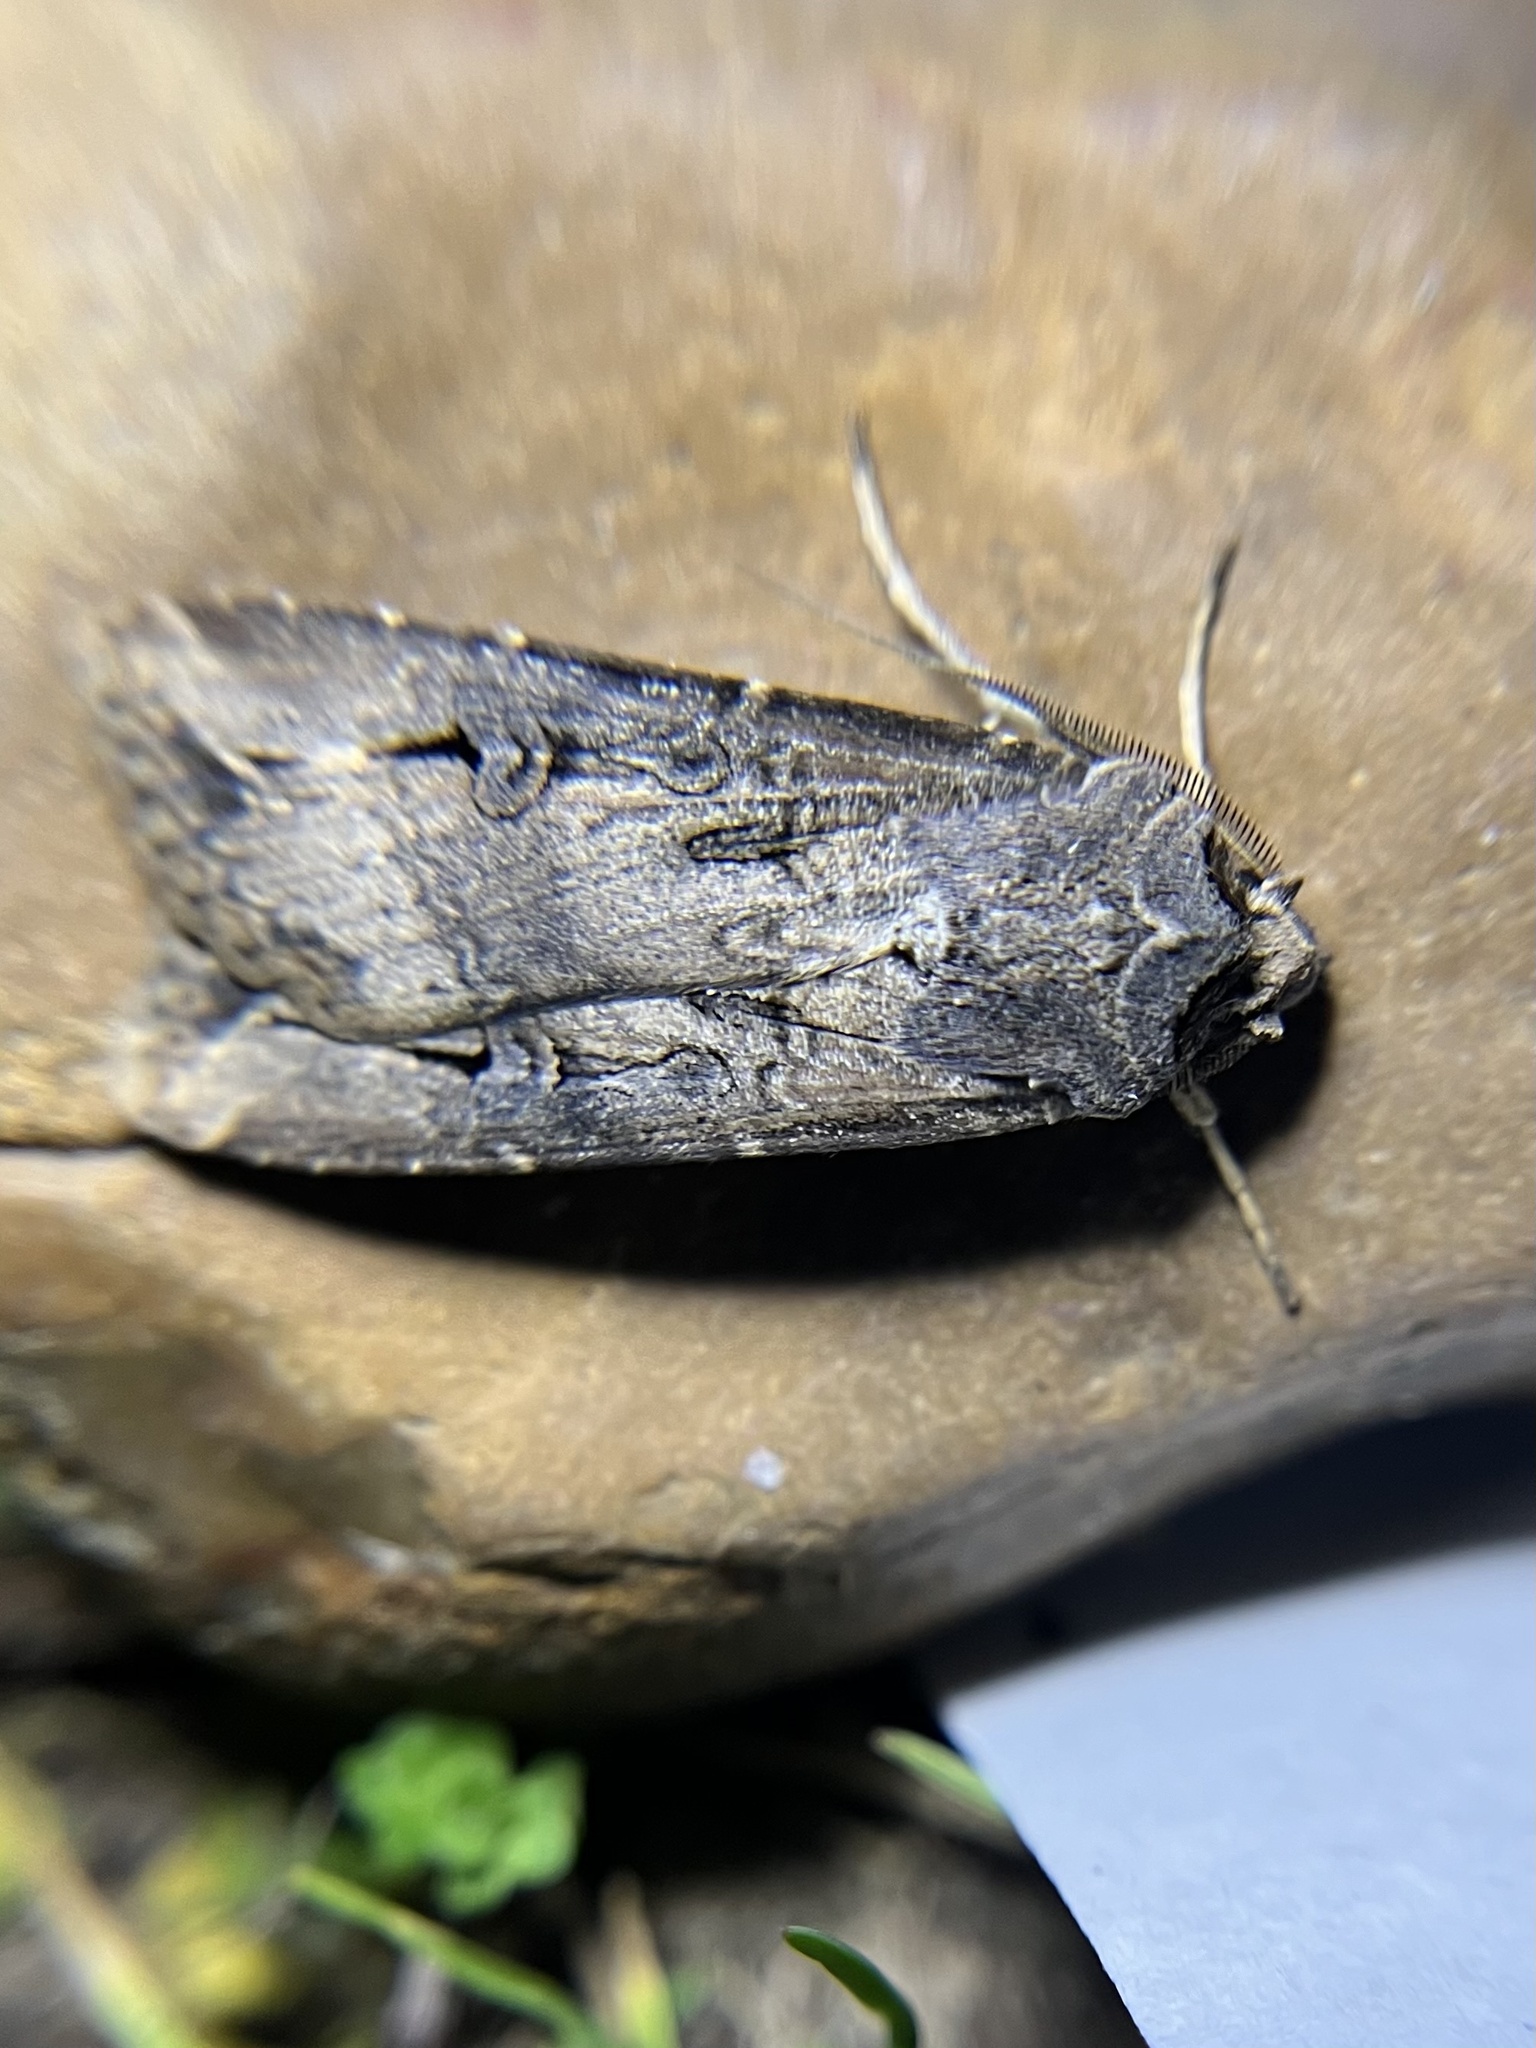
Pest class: cutworms